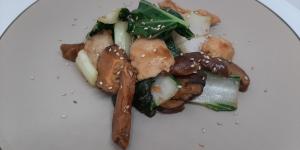
pak choi salteado con pollo y setas